Gertrude Ederle

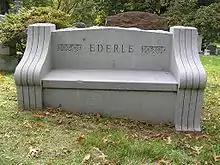
The grave of Gertrude Ederle

As a result of childhood measles, Ederle had poor hearing most of her life, and by the 1940s had lost most of her hearing. Aside from her time in vaudeville, she worked for much of her life as a swimming instructor for deaf children. She never married and by 2001 lived in a nursing home. She died on November 30, 2003, in Wyckoff, New Jersey, at the age of 98. She was interred in the Woodlawn Cemetery in the Bronx, New York City.